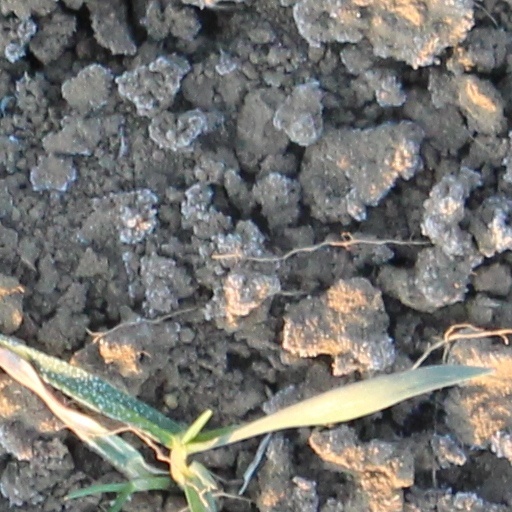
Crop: wheat